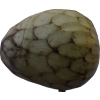
Label: cherimoya